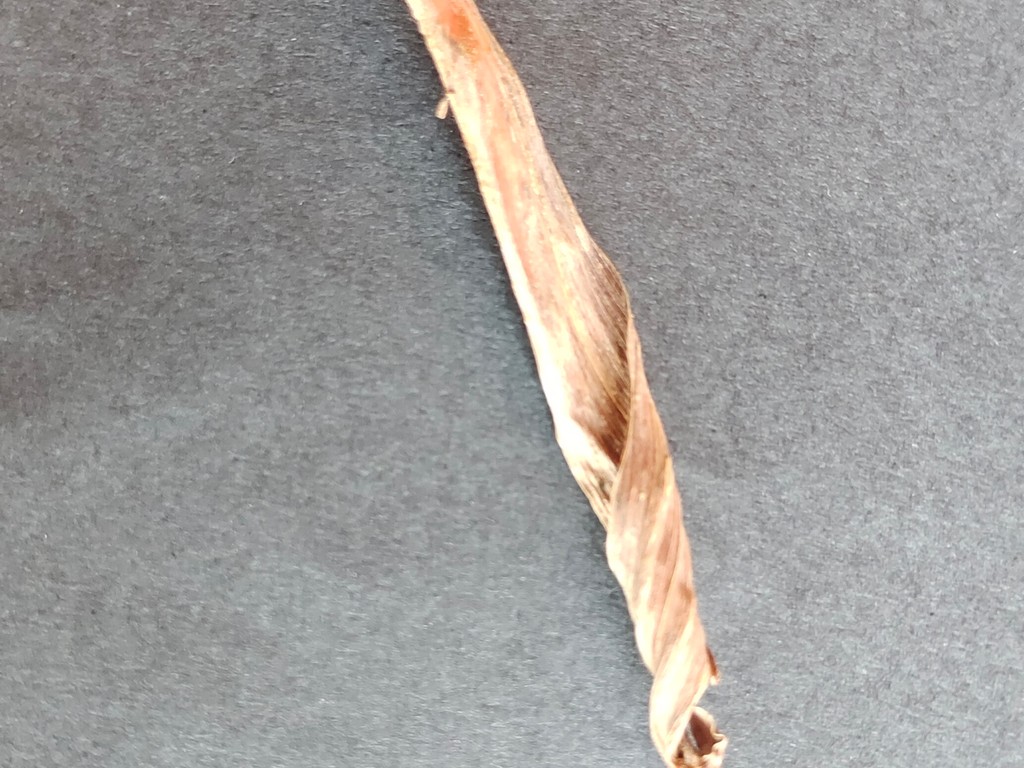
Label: Dried